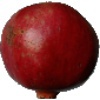
Label: pomegranate